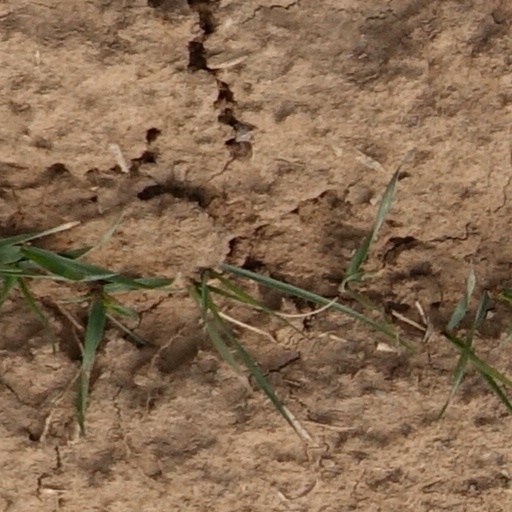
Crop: wheat